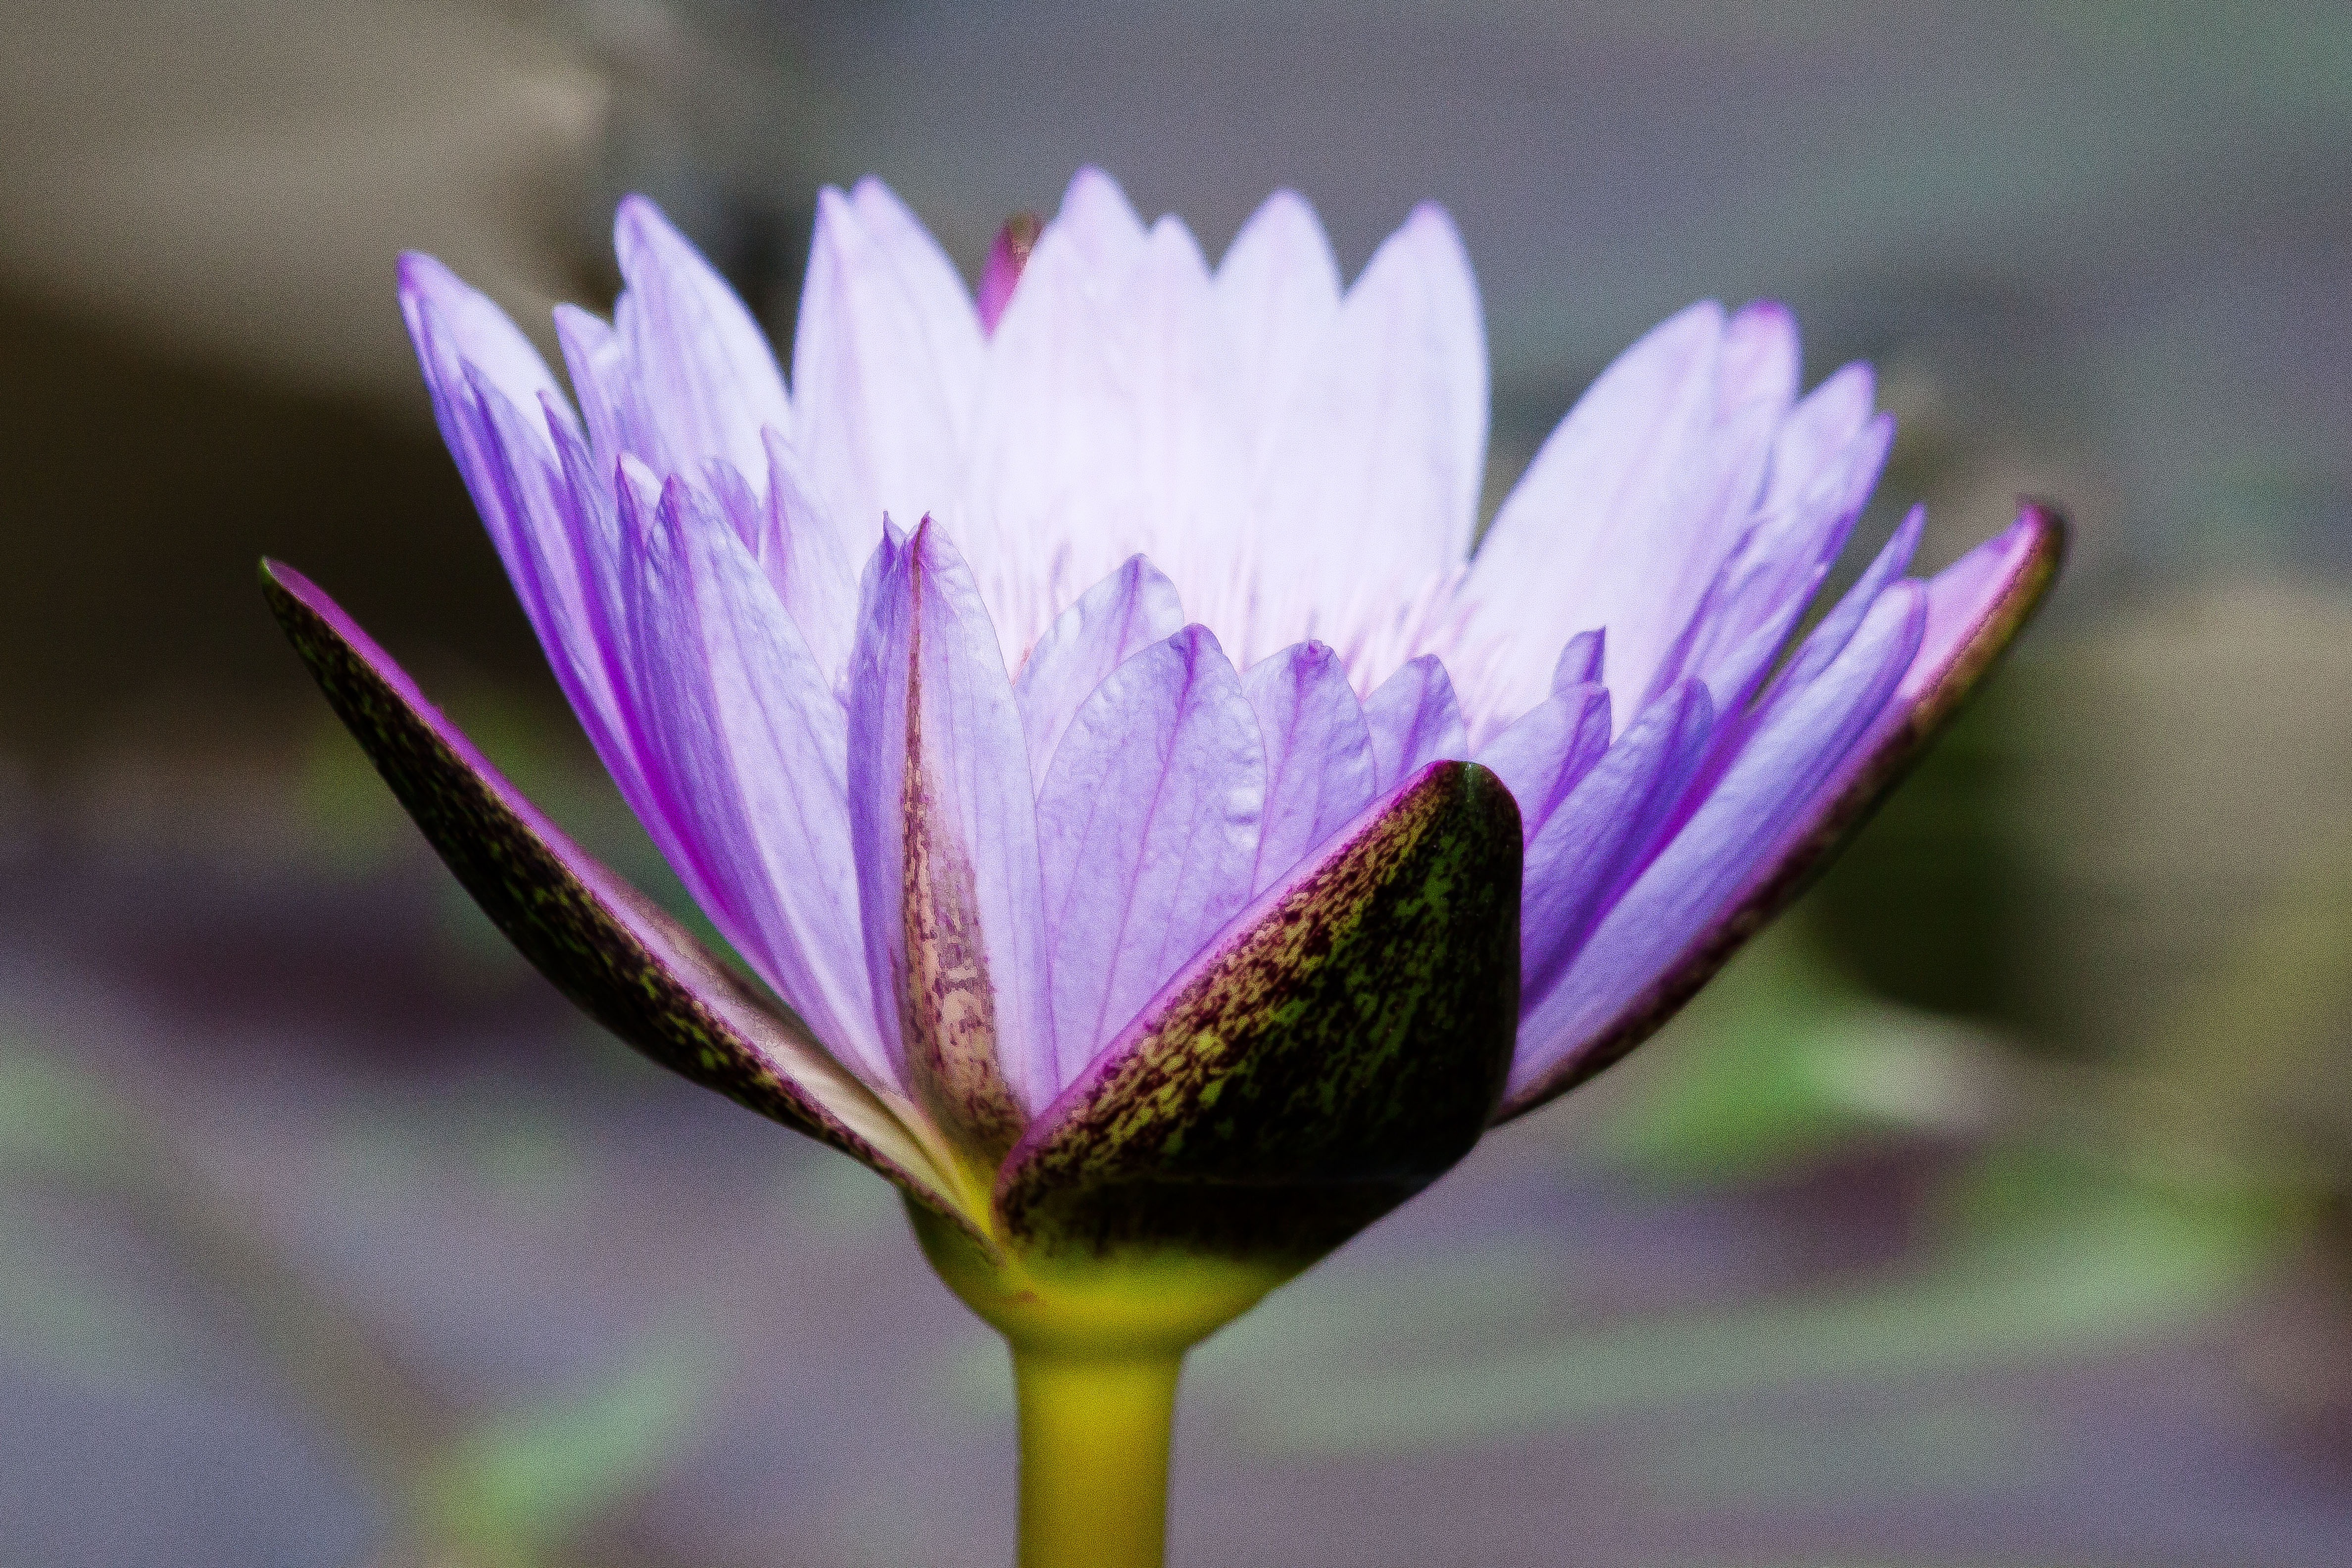
water, nature, blossom, plant, photography, flower, purple, petal, lake, daisy, pond, green, botany, yellow, flora, water lily, wildflower, flowers, close up, petals, crocus, bud, tropics, aquatic plants, nymphaea, macro photography, lake rose, flowering plant, daisy family, light blue, silent waters, biotope, plant stem, land plant, leopardess